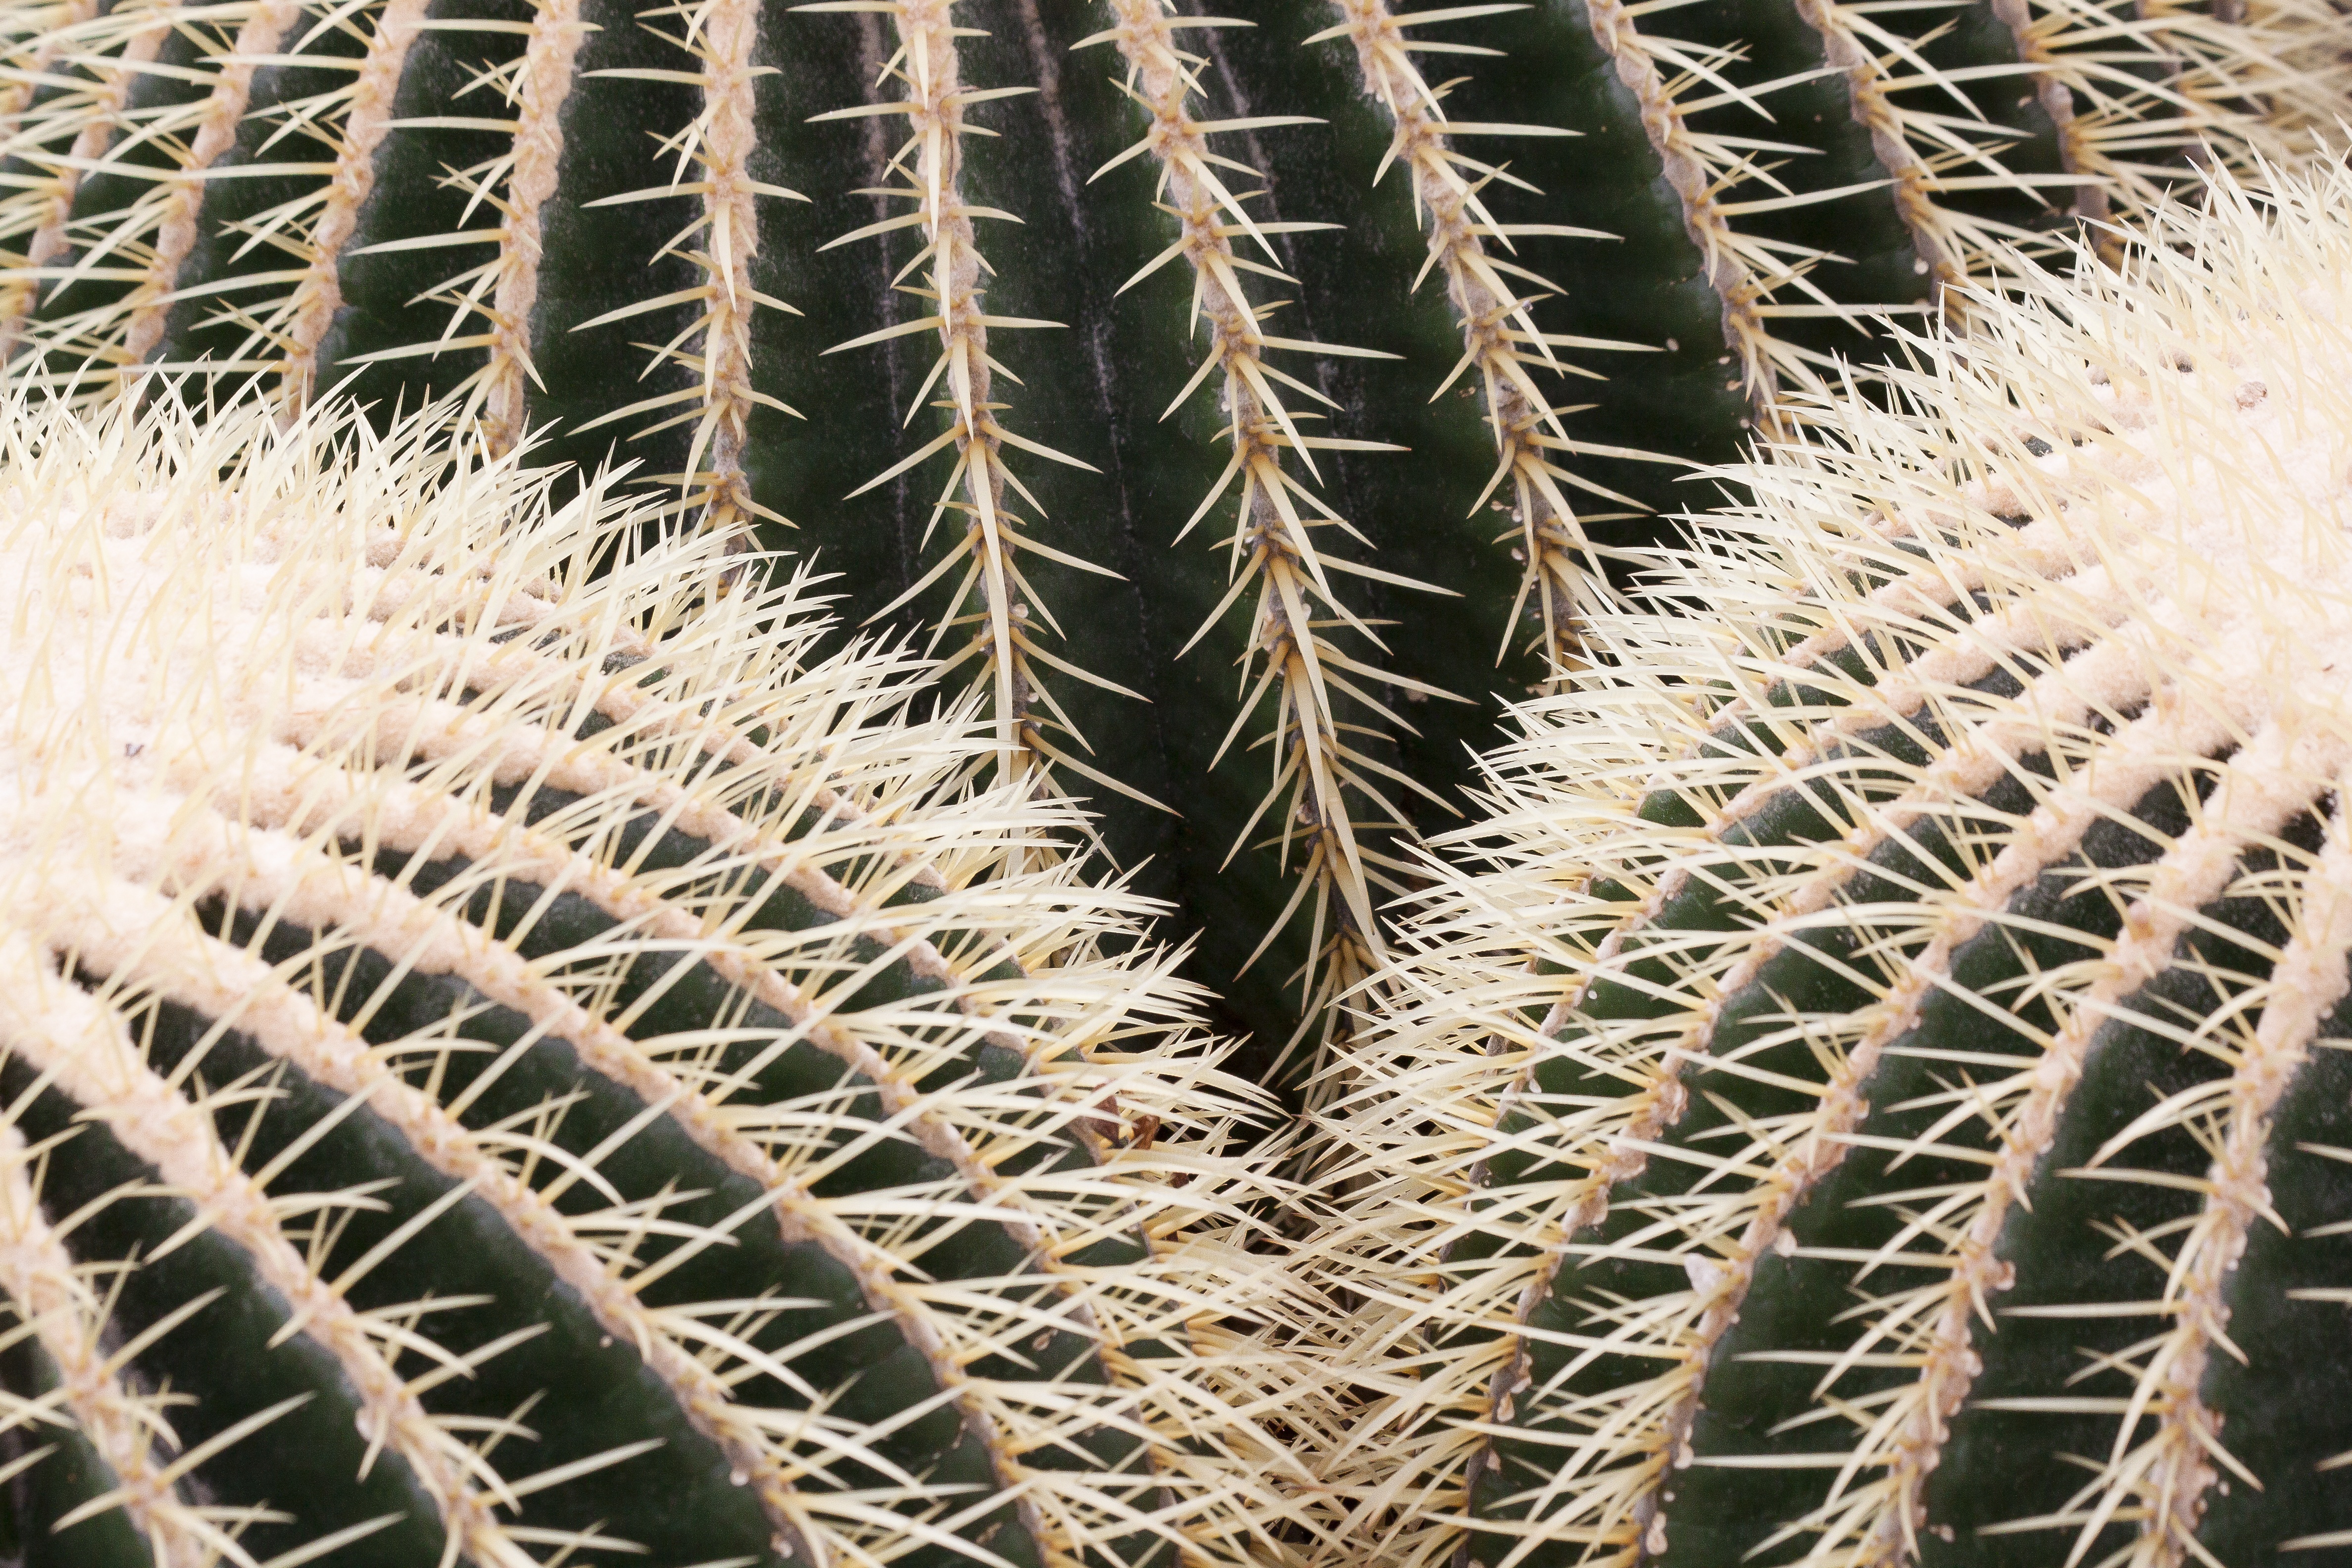
nature, prickly, cactus, plant, flower, botany, flora, cactaceae, mexico, ball, sting, flowering plant, cactus greenhouse, plant stem, land plant, thorns spines and prickles, hedgehog cactus